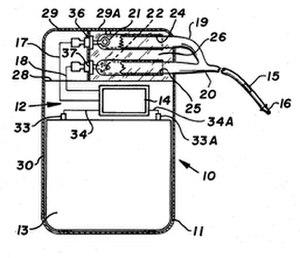
Le stimulateur cardiaque, ou pacemaker, ou pile cardiaque, est un dispositif implanté dans l’organisme fournissant des impulsions électriques destinées à stimuler les muscles cardiaques en permettant ainsi, par exemple, d’accélérer la pulsation du cœur lorsqu’il est trop lent. La stimulation cardiaque peut être provisoire, pour faire face à une situation transitoire ou définitive.